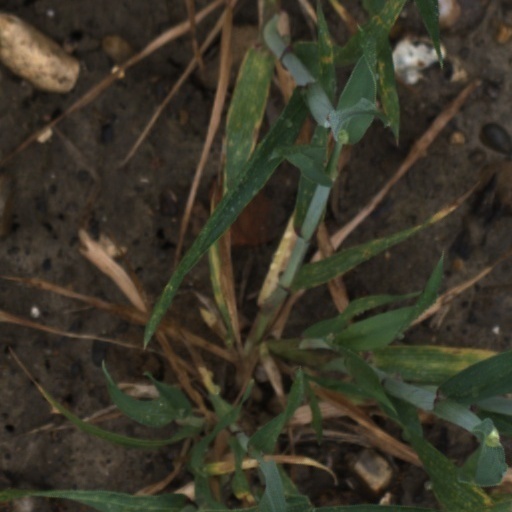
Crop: wheat